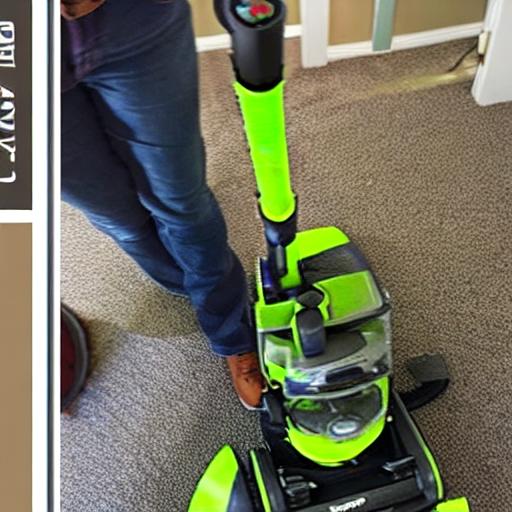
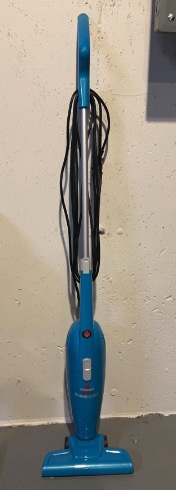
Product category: items_vacuum
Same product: no